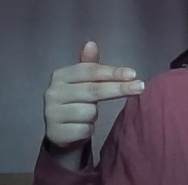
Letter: ghain